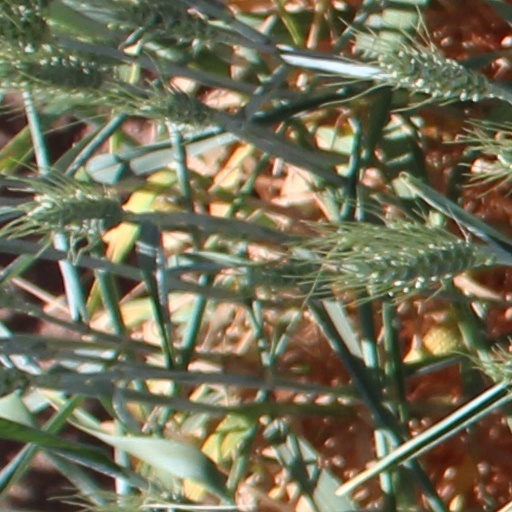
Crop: wheat